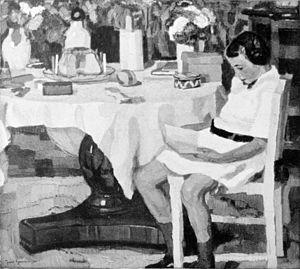
Anniversaire